Boeing CH-47 Chinook

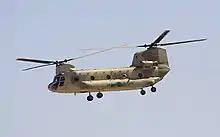
Libyan Air Force CH-47 in 2009

In 2001, the CH-47F, an upgraded CH-47D, made its maiden flight. The first production model rolled out at Boeing's facility in Ridley Park, Pennsylvania, and first flew on 23 October 2006. Upgrades included Honeywell engines and airframe with better integrated construction for lower maintenance requirements. The milled construction reduces vibration, as well as inspection and repair needs, and eliminates flexing points to increase service life. The CH-47F can fly at speeds of over with a payload of more than . New avionics include a Rockwell Collins Common Avionics Architecture System (CAAS) cockpit, and BAE Systems' Digital Advanced Flight Control System (DAFCS). AgustaWestland assembles the CH-47F under license, known as the Chinook ICH-47F, for several customers. Boeing delivered 48 CH-47Fs to the U.S. Army through August 2008; at that time Boeing announced a $4.8 billion (~$ in ) contract with the Army for 191 Chinooks.